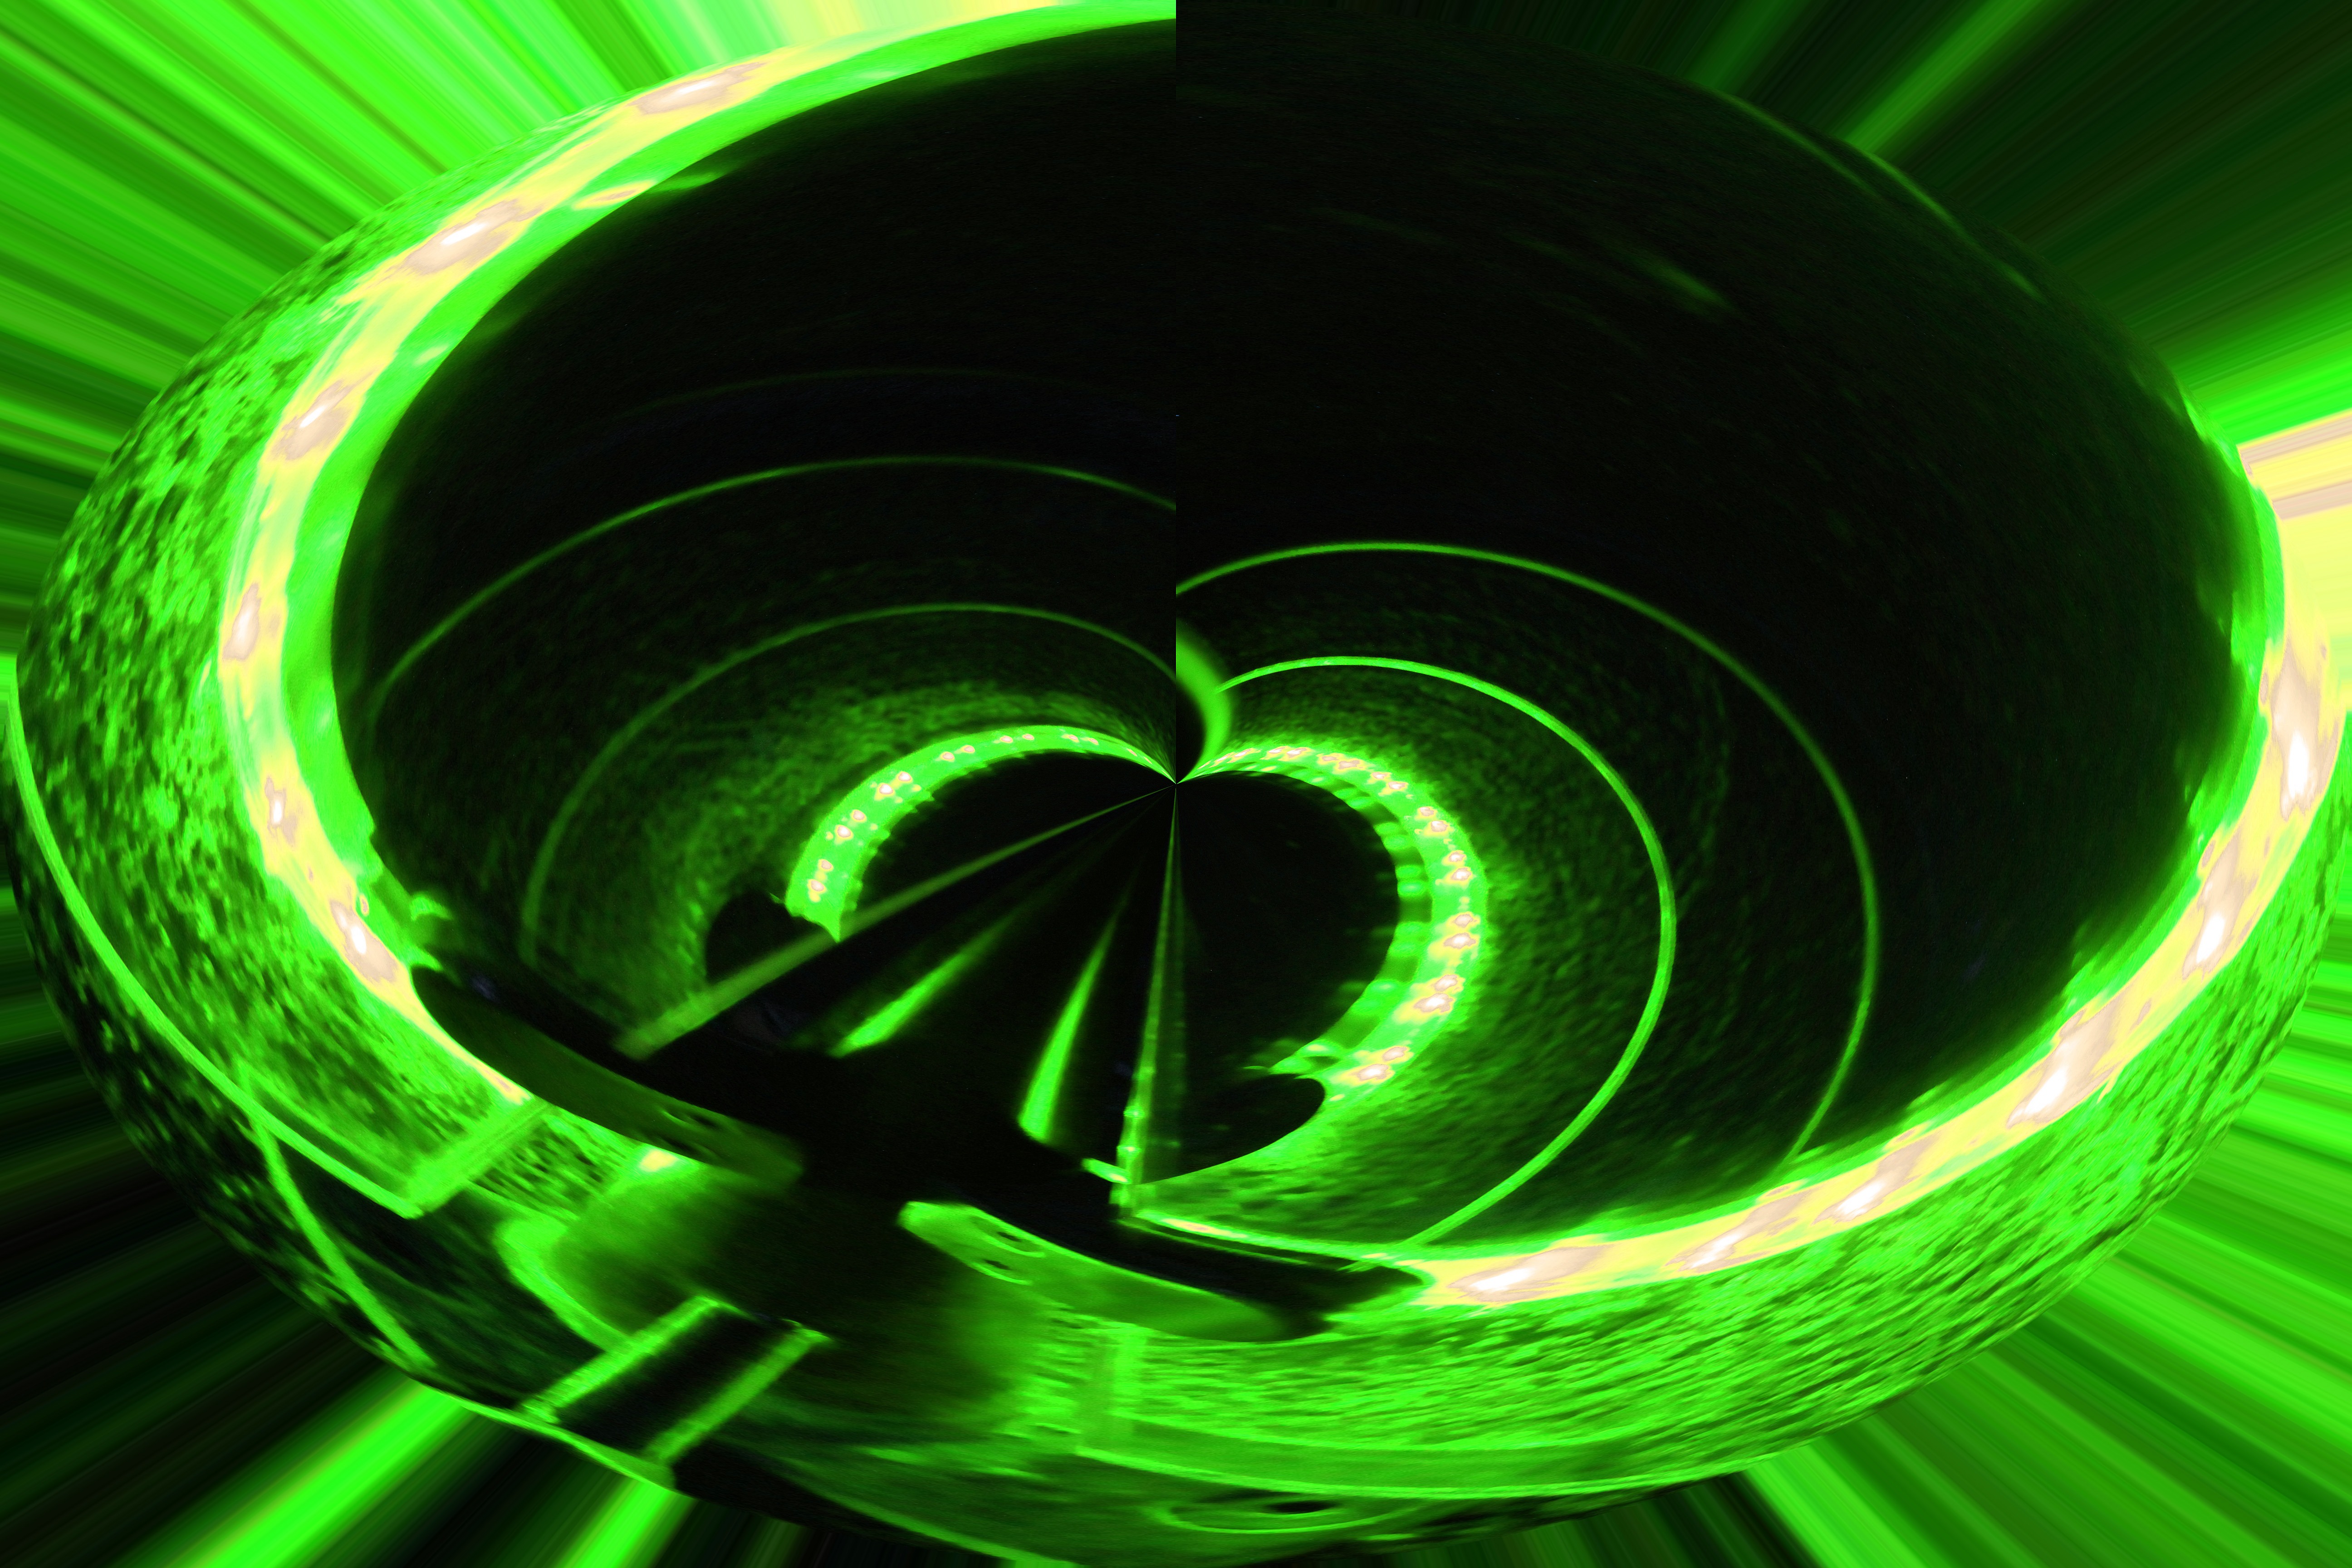
light, spiral, flower, number, line, green, color, space, darkness, circle, neon, fluorescent, sphere, shape, macro photography, modern art, vortex, mouth guard, half circle, computer wallpaper, fractal art